Tetulia Upazila

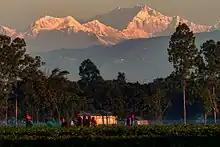
Kanchenjunga seen from a tea garden in Tetulia

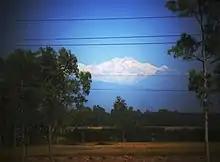
Himalayan views, especially of Kanchenjunga, attract many tourists to Tetulia

The cultivation of tea, orange and pineapple is abundant in Tetulia. It is located on the Indian border with Darjeeling. A group name Kazi & Kazi has already introduced tea planting. Tea gardens have been established on plain land. Stone business is also flourishing here.